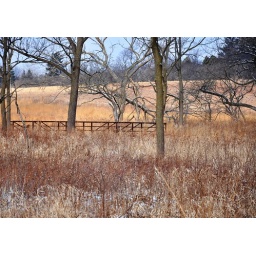
bridge in the grass